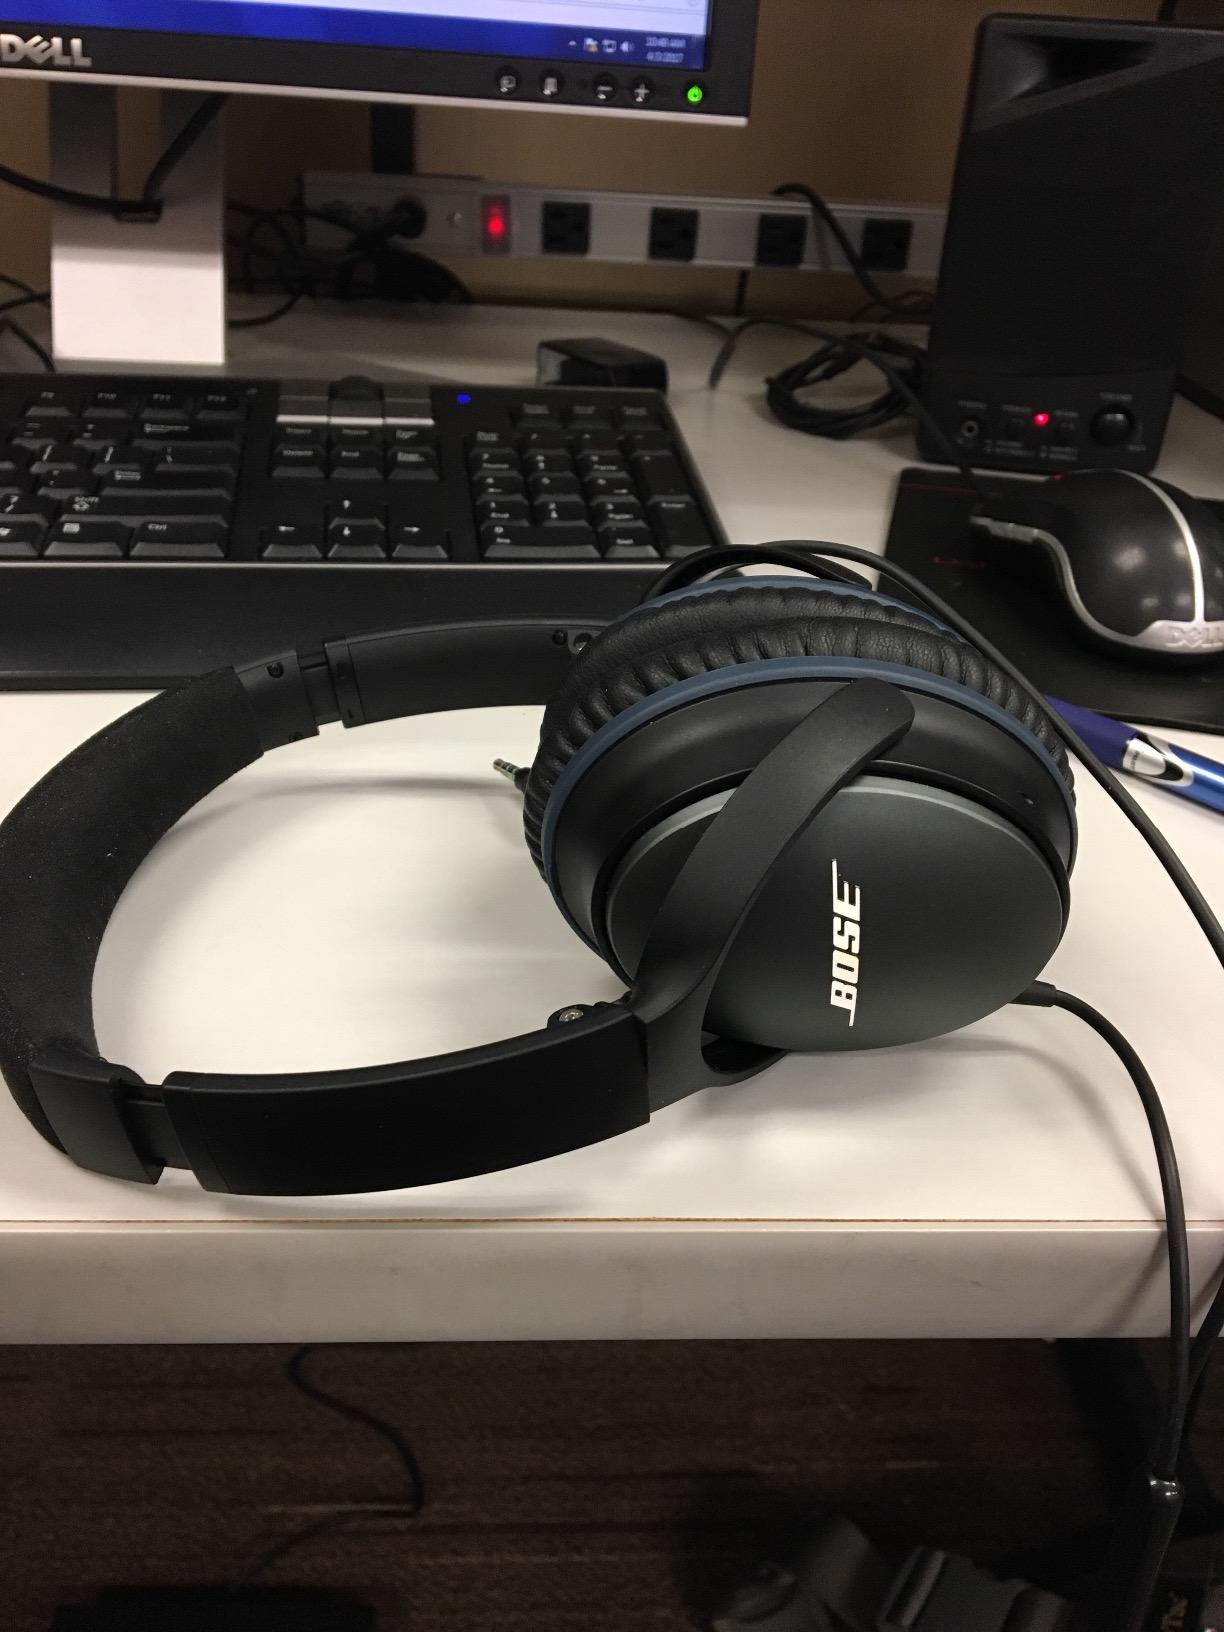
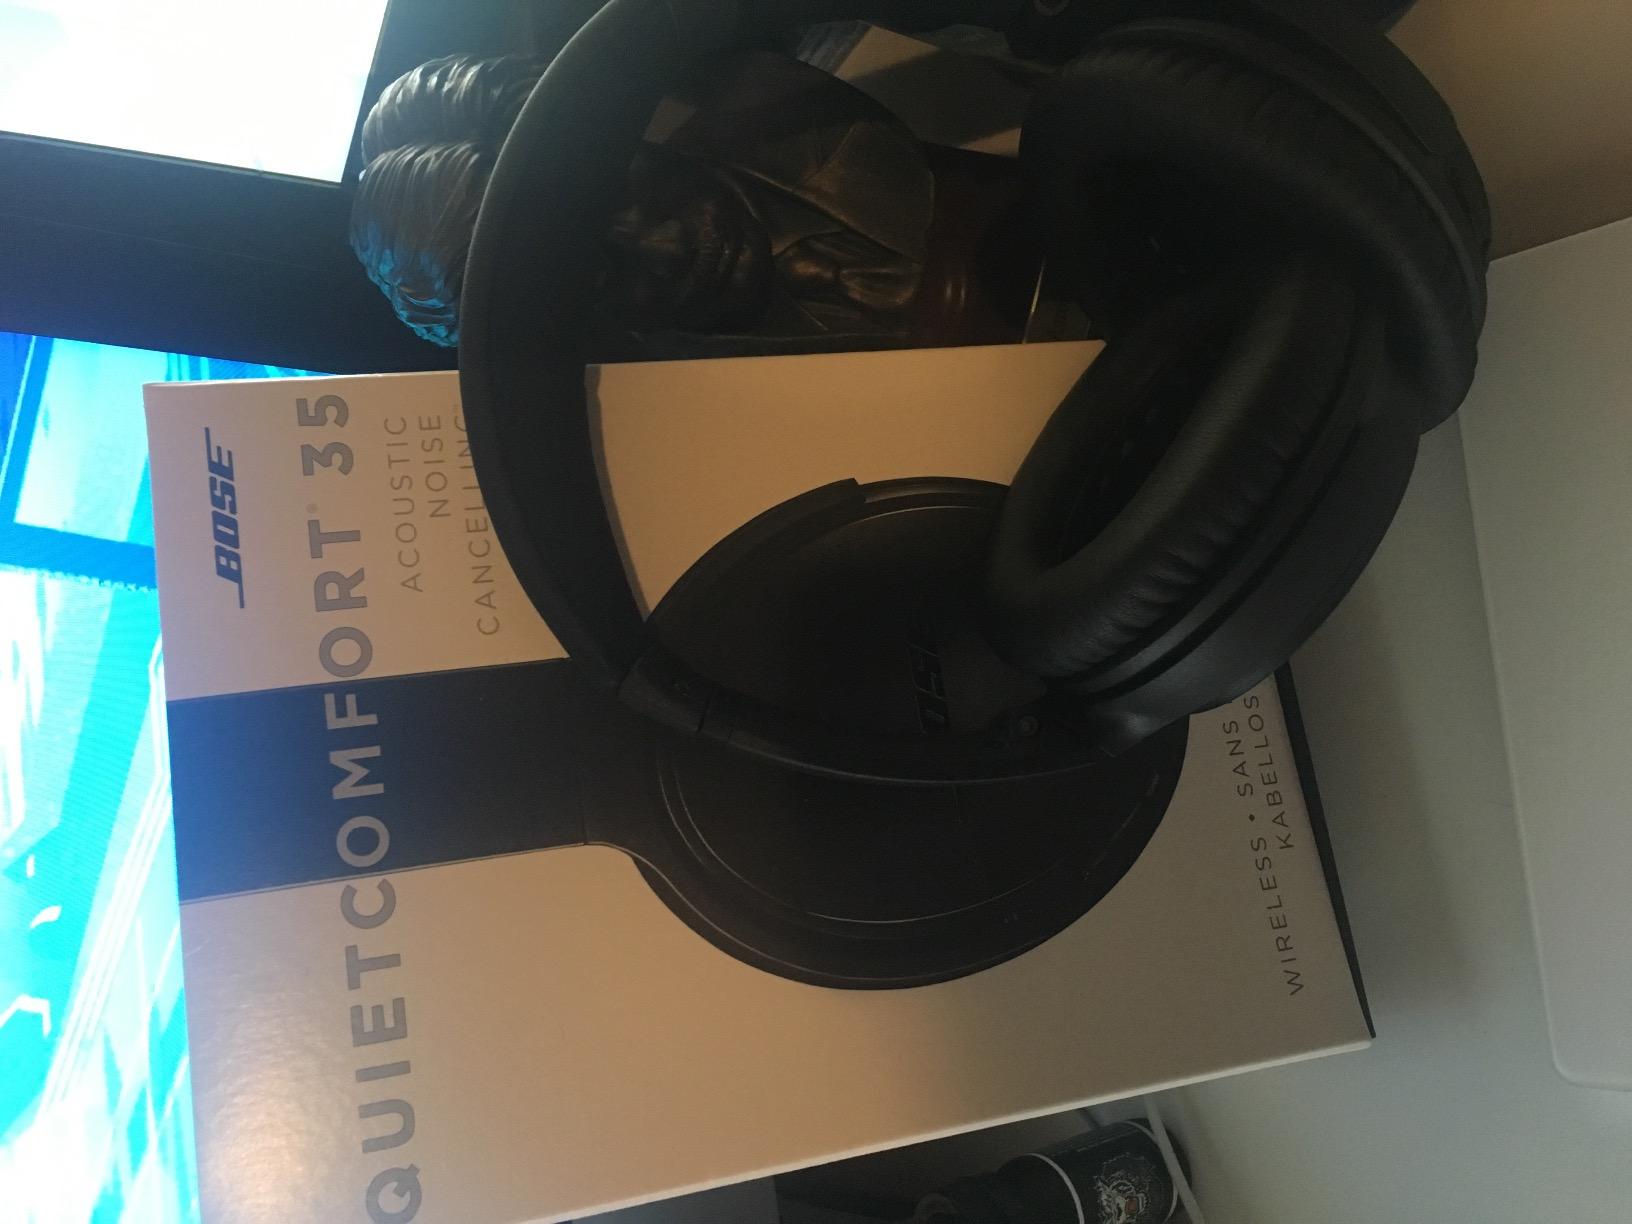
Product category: headphones
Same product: no